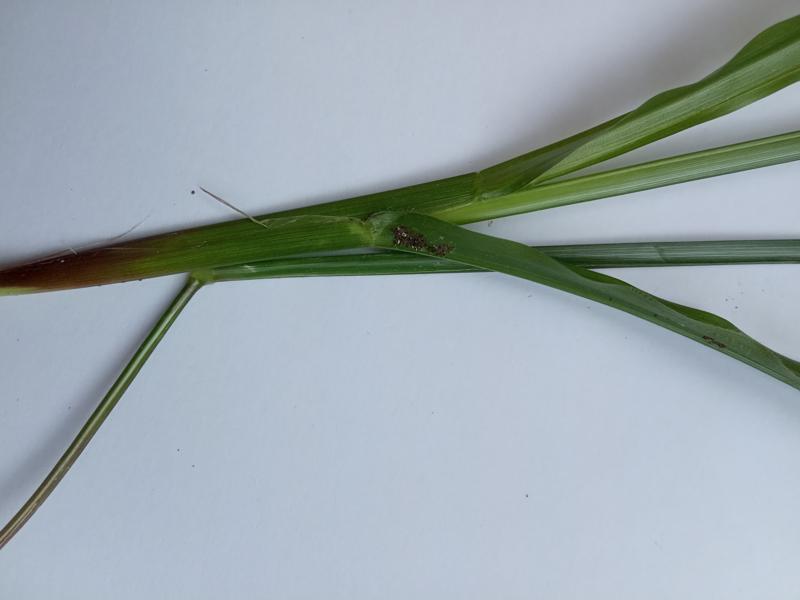
Weed species: Paspalum scrobiculatum